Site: brandenburg
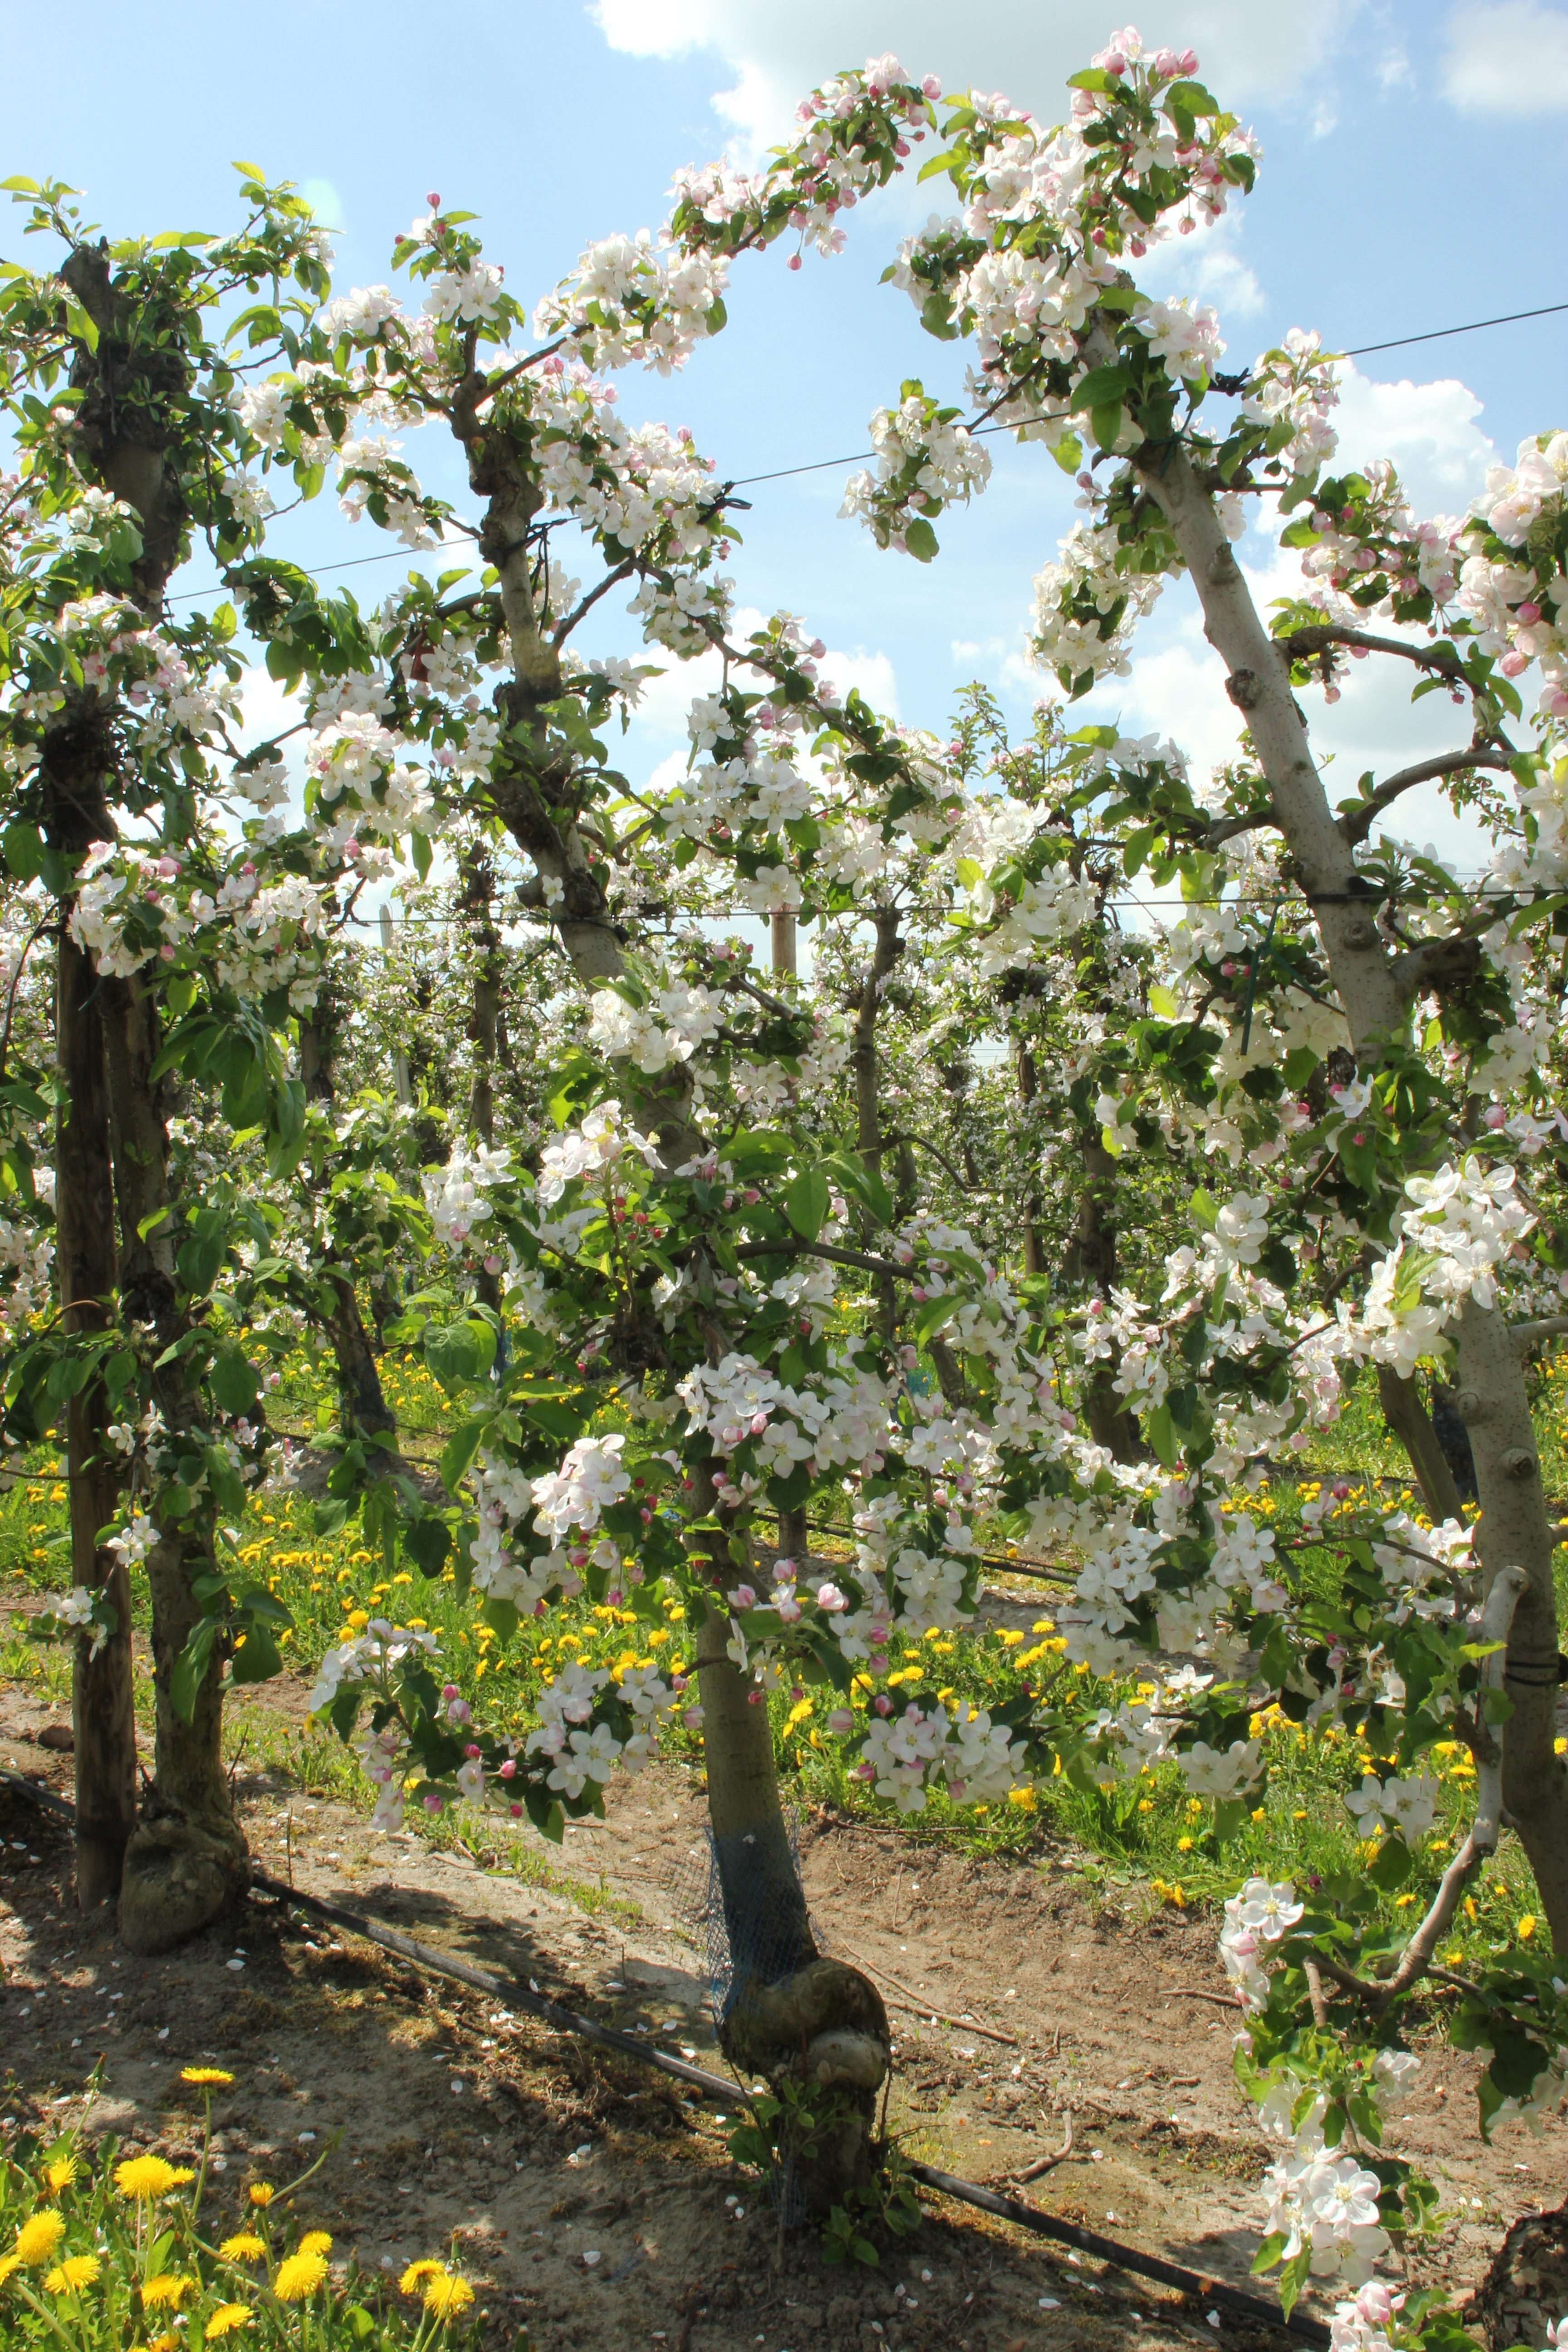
Growth stage (BBCH 65): Flowering